Eurasian three-toed woodpecker

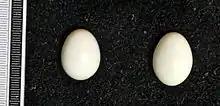
Eggs, Collection Museum Wiesbaden

The Eurasian three-toed woodpecker is in length, just a little smaller than the great spotted woodpecker. The adult has black and white plumage except for the yellow crown of the male. Neither sex has any red feathers. It has black wings and rump, and white from the throat to the belly; the flanks are white with black bars. The back is white with black bars, and the tail is black with the white outer feathers barred with black. Juveniles of both sexes have a yellow crown.